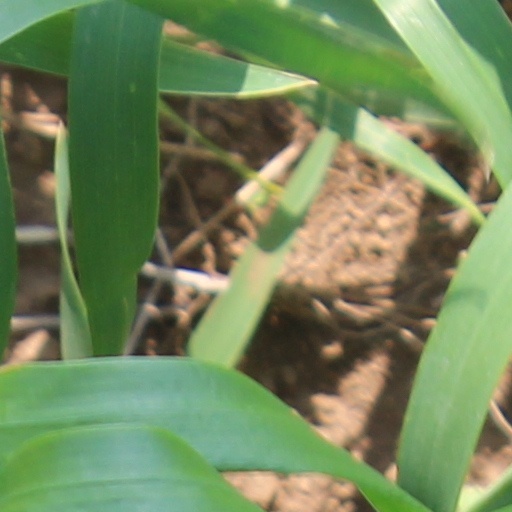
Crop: wheat